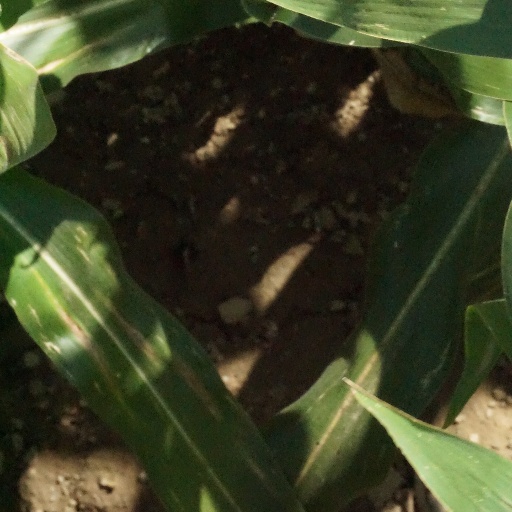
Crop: maize; corn